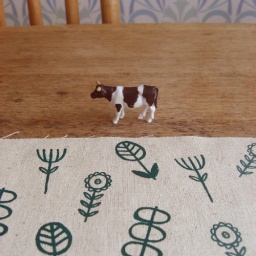
meadow in bottle green